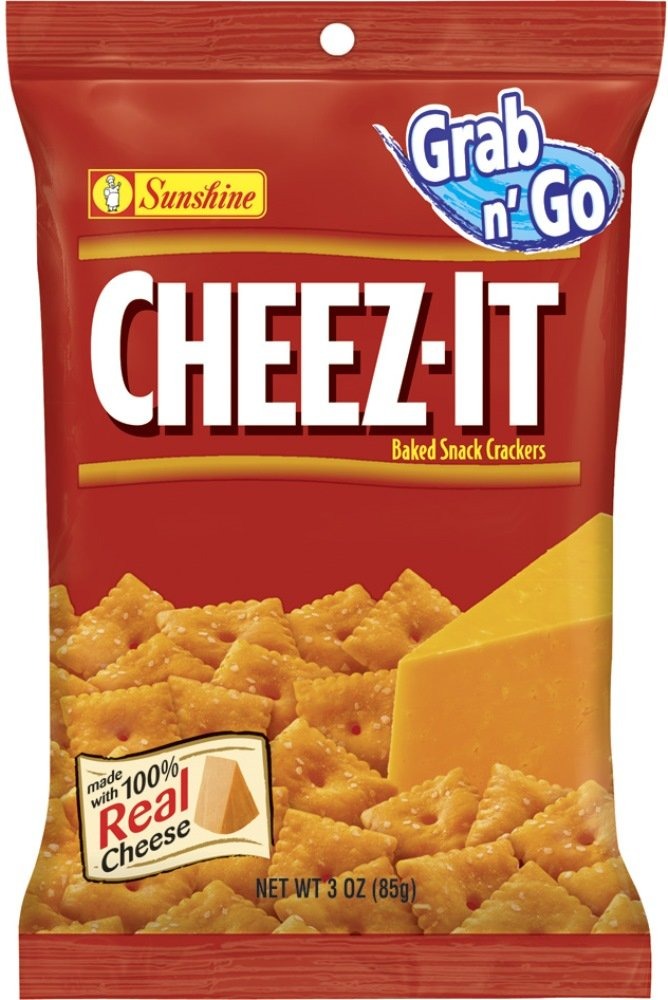
Item Name: Cheez-It 3oz (Pack of 18)
Bullet Point 1: Made with 100% real cheese.
Bullet Point 2: Convenient 3 oz serving pack.
Bullet Point 3: Great snack for kids.
Product Description: We know that Real Cheese Matters which is why you turn to the Original, the taste you have grown to love since 1921. That's why we mature our cheese before we bake it into every delicious cracker.
Value: 54.0
Unit: Fl Oz

Price: 1.64